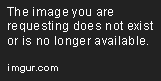
a closer look at the house